East Meets West (1936 film)

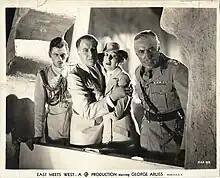
Still of the film

Writing for "The Spectator" in 1936, Graham Greene gave the film a very poor review, succinctly warning readers "to avoid [it] like the plague".